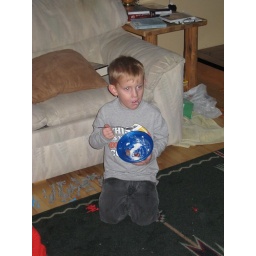
Ben at the cabin over Thanksgiving Break.  That boy gets the worst red eye from photos.